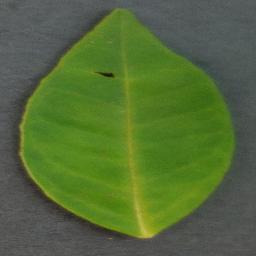
Label: Orange___Haunglongbing_(Citrus_greening)